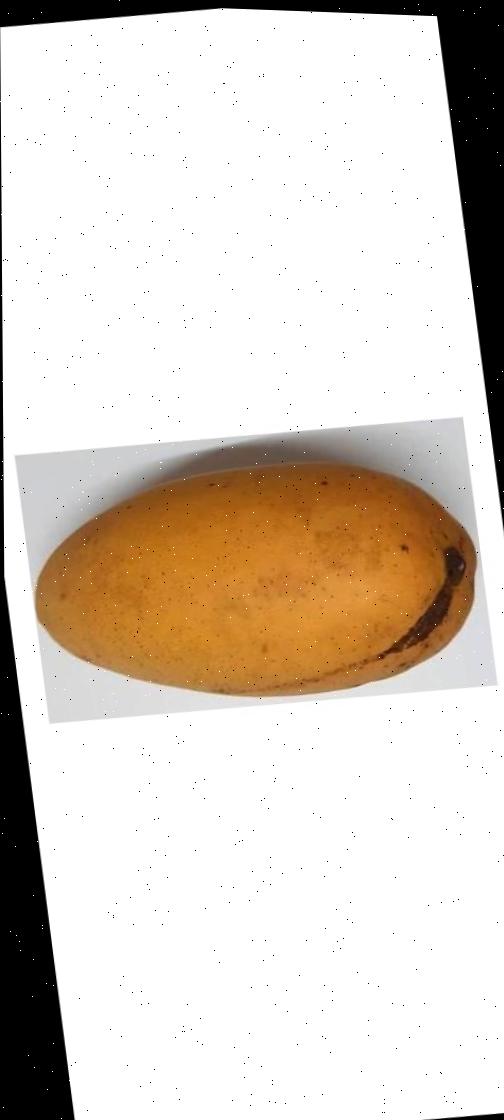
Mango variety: Katimon